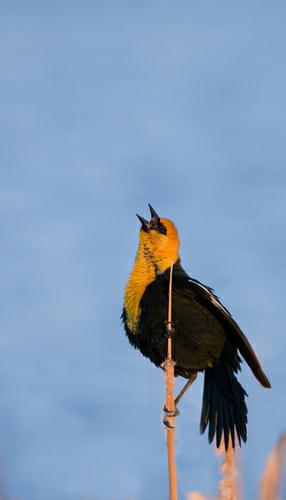
A photo of a yellow headed blackbird